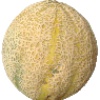
Label: cantaloupe